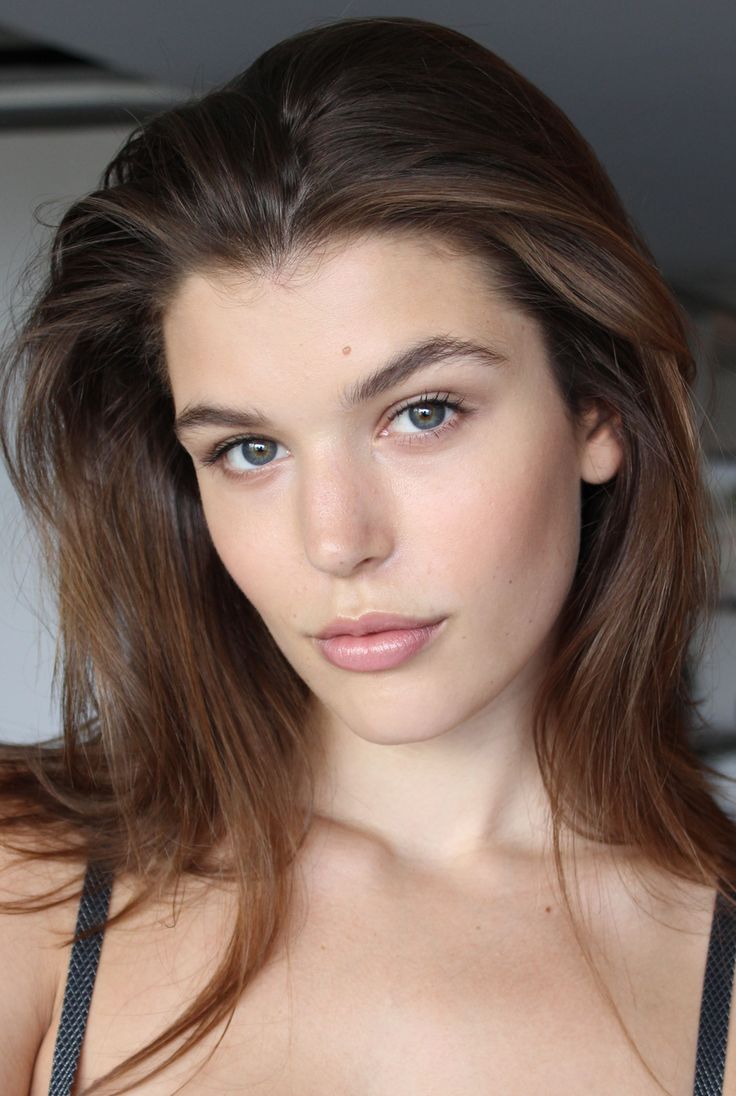
Gender: women